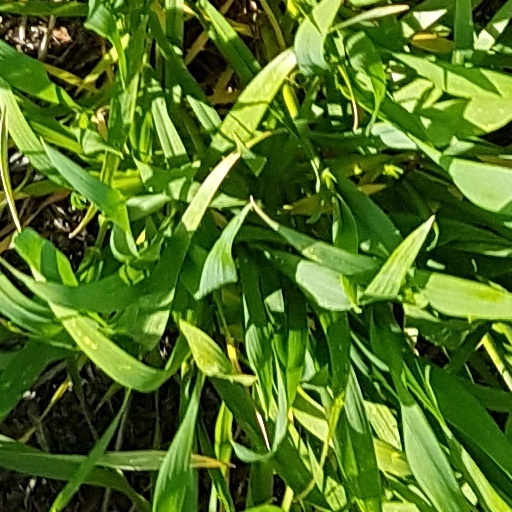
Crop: wheat